The Siam Renaissance

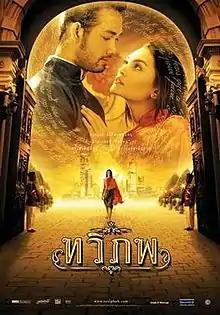

The Siam Renaissance, known in Thai as Tawipop or Thawiphop, is a 2004 Thai historical fantasy film directed by Surapong Pinijkhar. It is the second film adaptation of the 1986 novel "Thawiphop" by Thommayanti. It stars Florence Vanida Faivre in her film acting debut as Maneechan, a contemporary young woman who is transported to Siam of the 19th century and witnesses the country's struggles against the colonial aspirations of Britain and France.